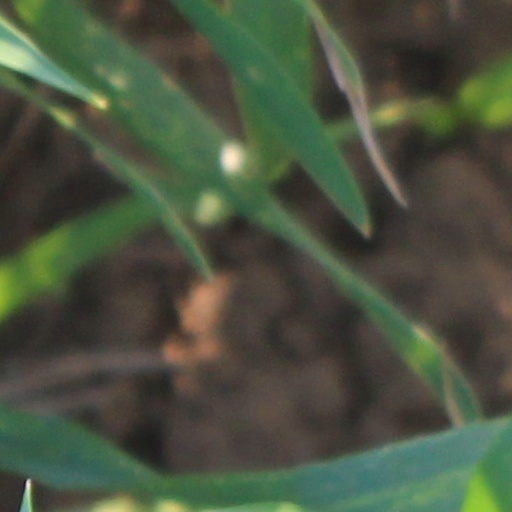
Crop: wheat